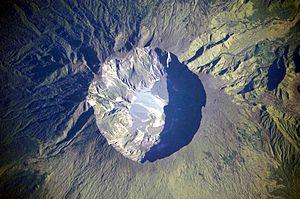
Photographie de la caldera sommitale du mont Tambora, en Indonésie. Cette caldera est immense, avec 6 km de diamètre et 1000 m de profondeur. Sa formation date de l'éruption de 1815, qui est l'éruption volcanique la plus importante de l'histoire. Avant l'éruption, le Tambora formait un pic d'une altitude d'environ 4000 m. Aujourd'hui, les lèvres de la caldera sont à 2500 m d'altitude. Le fond de la caldera est occupé par un lac temporaire, des coulées de laves provenant d'éruptions mineures et des fumeroles.
Le Tambora est un stratovolcan, qui forme la péninsule de Sanggar de l'île de Sumbawa, en Indonésie. Le diamètre du volcan au niveau de la mer est d'environ 60 km. Avant l'éruption de 1815, le volcan semble avoir eu une hauteur de 4 000 m. L'éruption de 1815 a formé une caldeira de près de 6 km de diamètre et 1 110 m de profondeur. C'est la plus violente éruption volcanique jamais connue historiquement, et surtout la plus meurtrière. Une ville du même nom d'environ 10 000 habitants se trouve près du volcan.
L'éruption du Tambora en 1815 est une éruption volcanique qui s'est produite sur l'île de Sumbawa, en Indonésie.